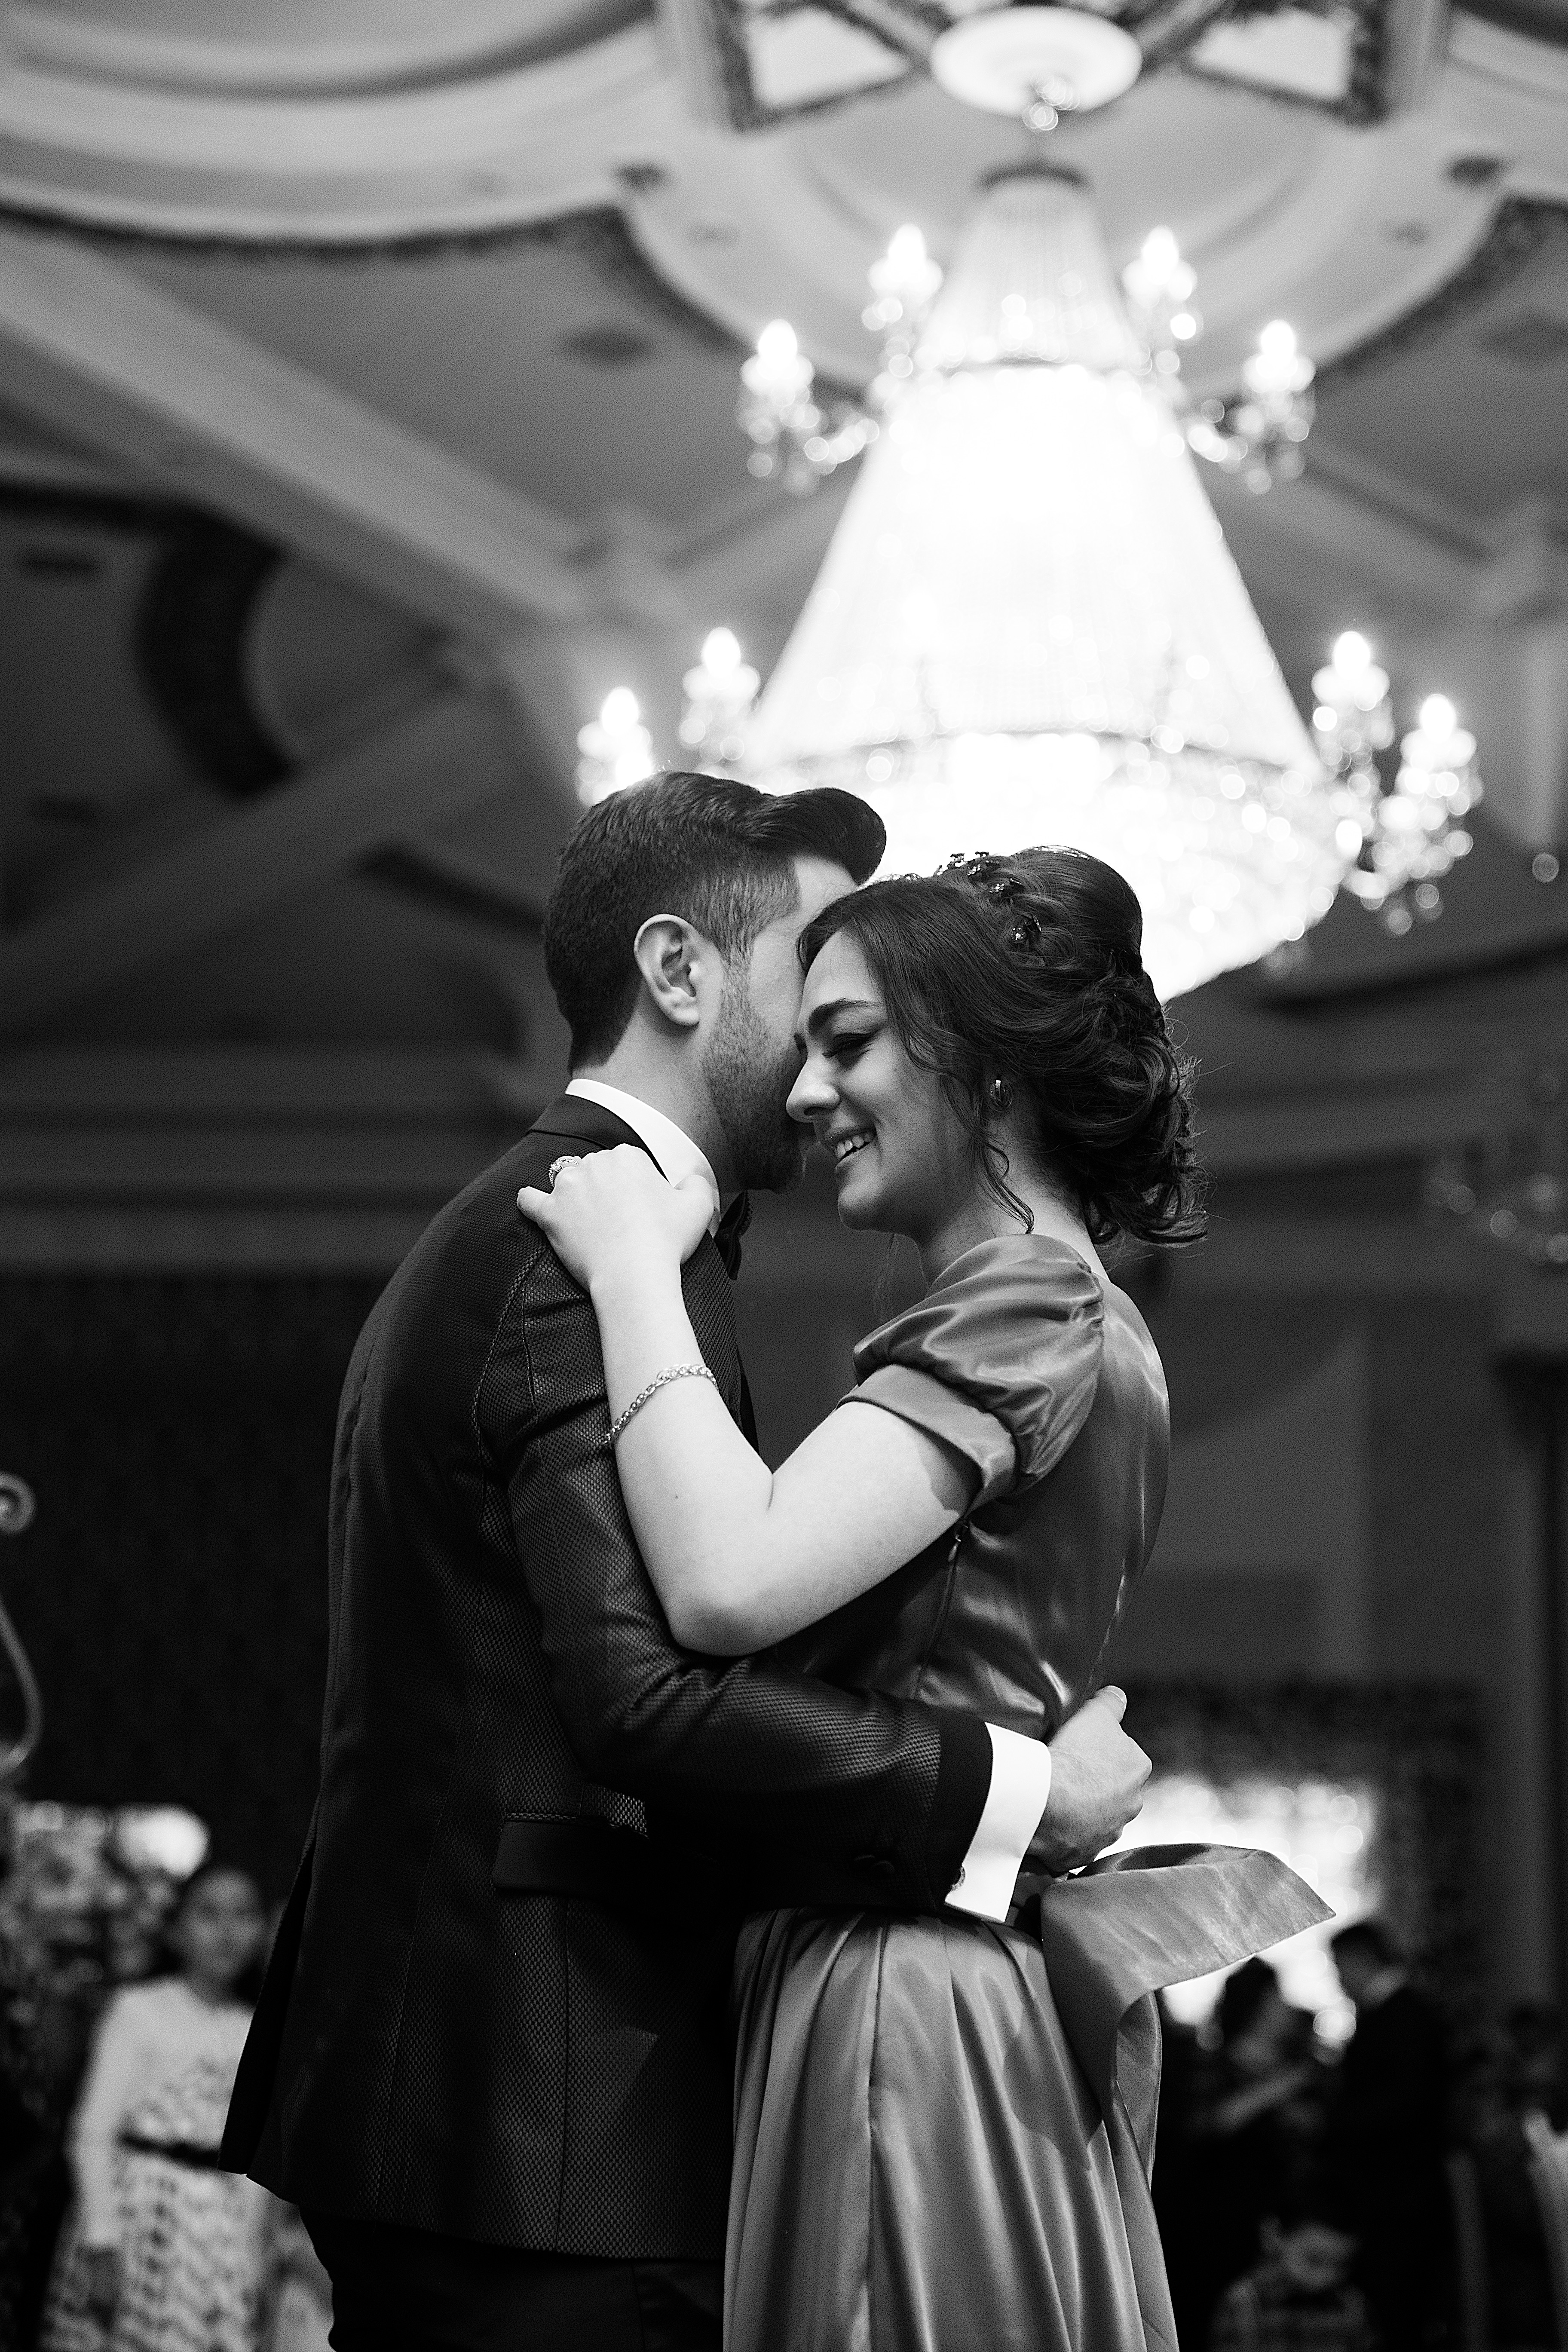
man, black and white, woman, male, guy, couple, black, monochrome, wedding, bride, groom, ceremony, event, interaction, monochrome photography